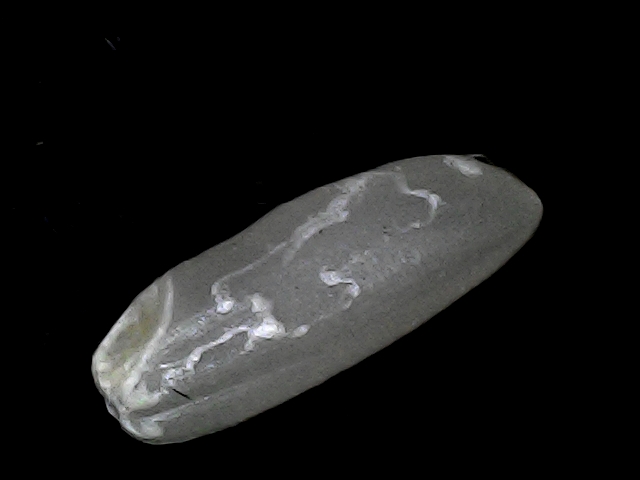
Rice variety: BD49